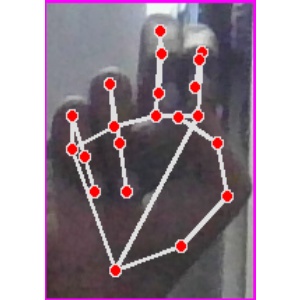
अक्षर: ह